Yuna Kim in the media

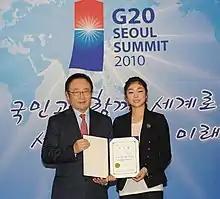
Kim at the 2010 G-20 Seoul summit

Kim has donated more than 5 billion won to various charitable causes, as of February 2022. In July 2010, she was named an international UNICEF Goodwill Ambassador, with a stated aim of helping vulnerable children around the world. In September 2010, she was invited to the United Nations' New York headquarters to mark the annual International Day of Peace celebration alongside high level UN officials, including UN Secretary-General Ban Ki-moon, and Goodwill Ambassadors representing other branches of the United Nations. There, she advocated peace messages on behalf of UNICEF. Kim is a member of UNICEF's Honors Club, a group for major donors. She was named an ambassador for the 2010 G-20 Seoul summit alongside actress Han Hyo-joo and soccer player representative Park Ji-sung. First lady Kim Yoon-ok appointed her an ambassador for the 2010–2012 Visit Korea Year, promoting Korean tourism as part of a three year campaign.